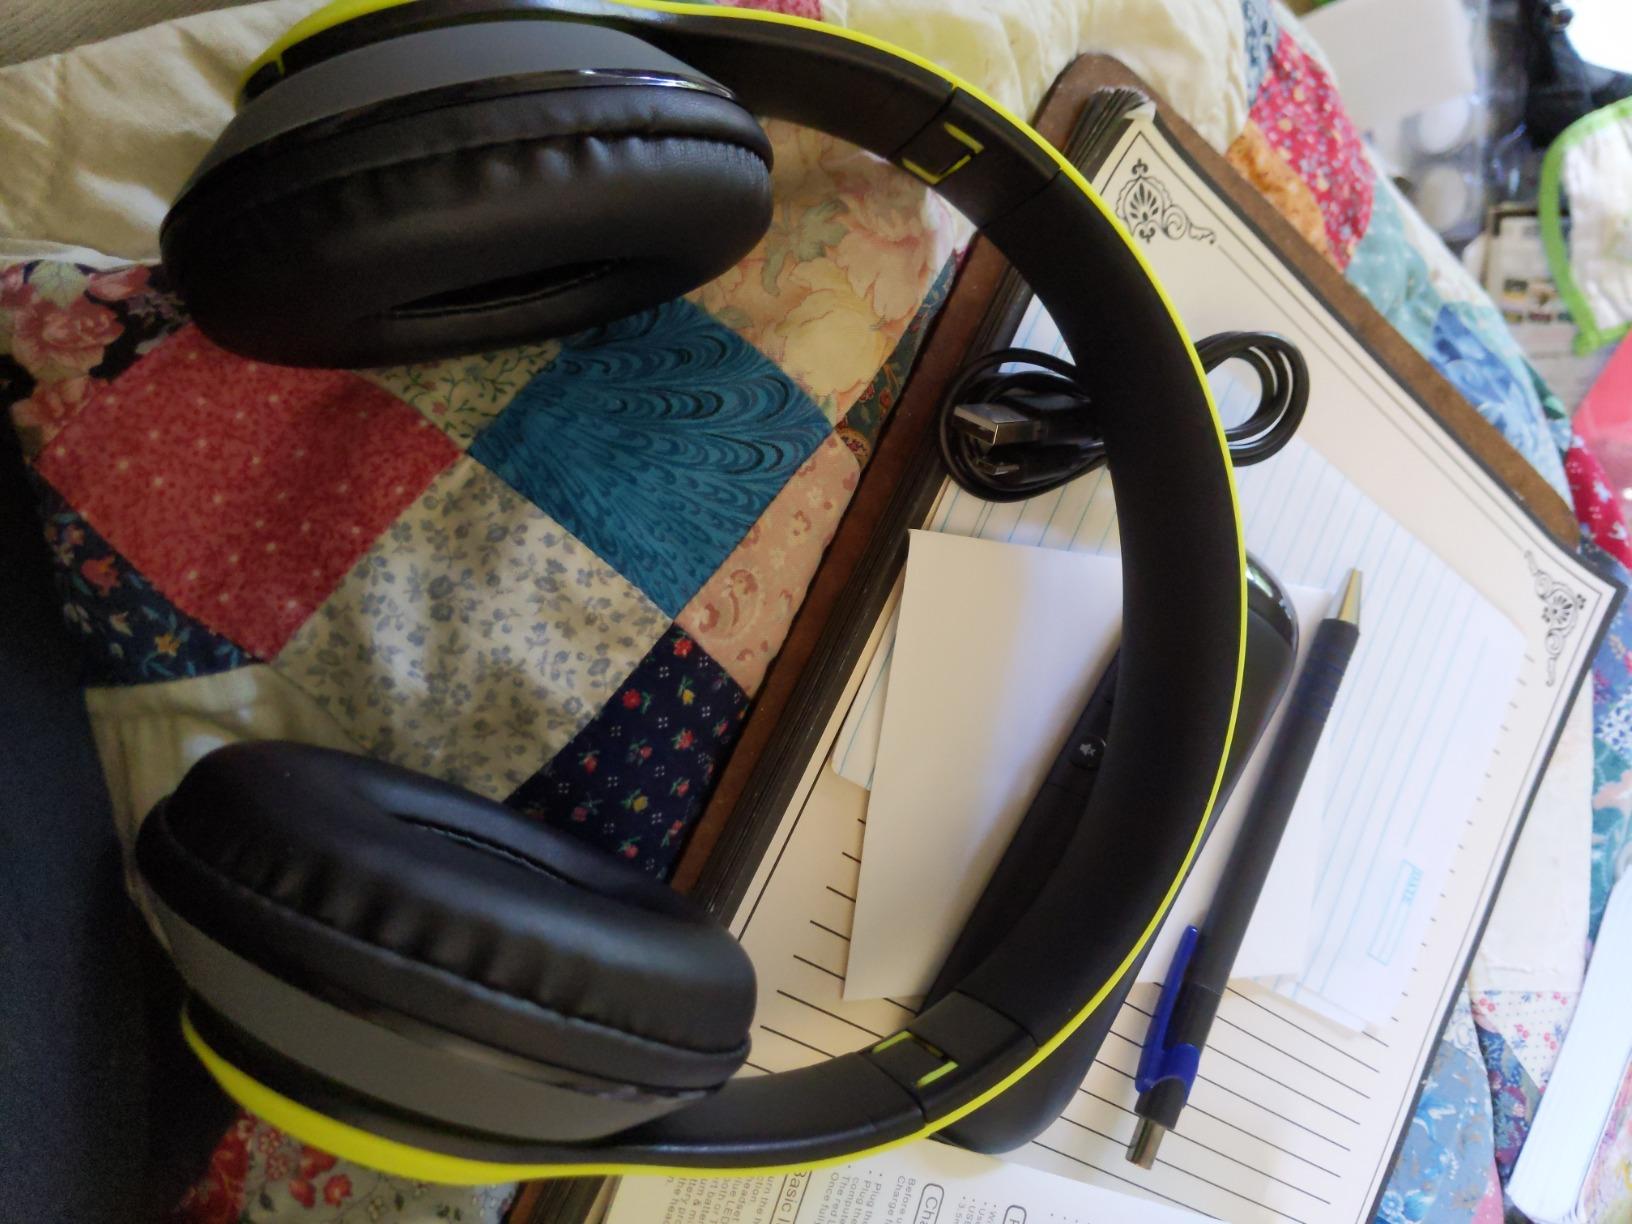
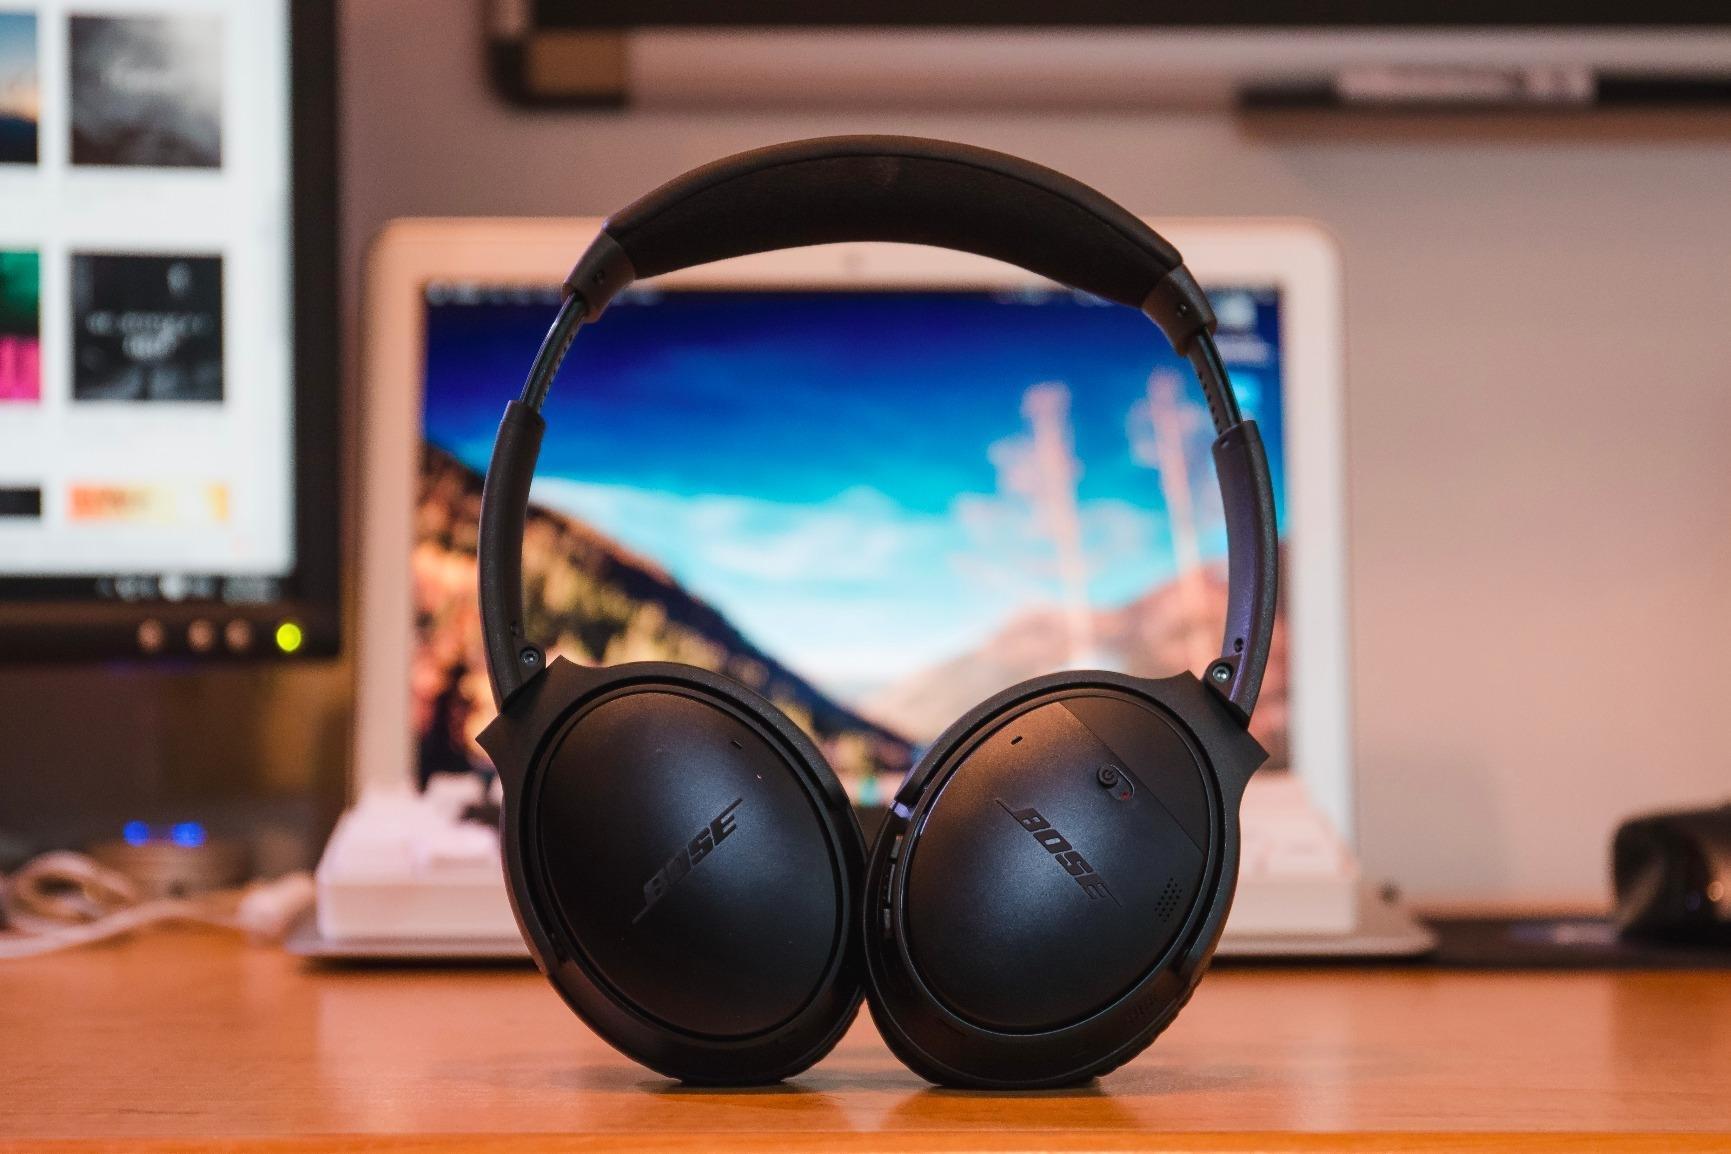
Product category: headphones
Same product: no